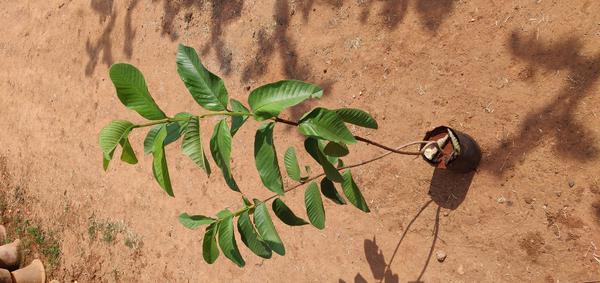
Plant: Gauva